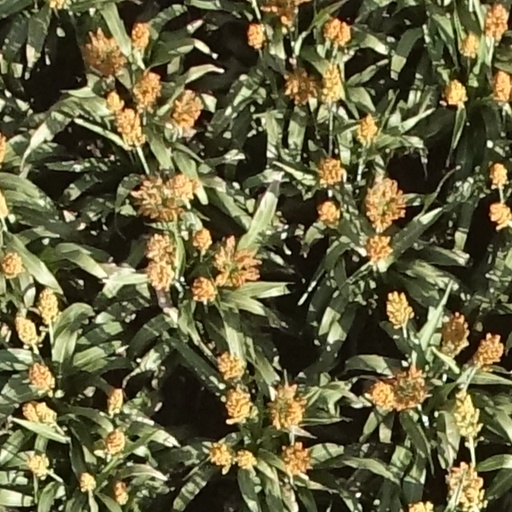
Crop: sorghum